When Day Breaks

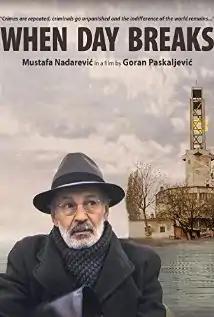
Film poster

When Day Breaks is a 2012 Serbian drama film directed by Goran Paskaljević. The film was selected as the Serbian entry for the Best Foreign Language Oscar at the 85th Academy Awards, but it did not make the final shortlist.